Max Wenner

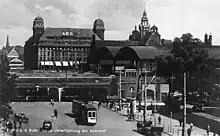
Sepia-tone picture postcard with Victorian-era building with wagons, people and train cars out front; original caption in German: "Essen und Ruhr Neue Unterfuhring am Bahnhof" (?)

At the time of his death in 1937, Max Wenner had a 34-year-old German fiancée, Olga Büchsenschütz from the district of Essen. Described as "an attractive brunette", she was said to live in a "small but comfortably furnished house with her aged parents and married sister." When they first met, apparently skiing at Lenzerheide in the Plessur Alps in Switzerland. An Australian newspaper claimed Büchsenschütz had been working as the secretary of the Swedish Consul-General at Düren, but "extensive research in German newspapers could not identify the existence of a Swedish consulate or consul in the city of Düren (which is closer to Aachen than Cologne). There were Swedish consuls-general in Aachen during the time under review (Fritz Mohren, a commodity trader) and Cologne (Richard v. Schnitzler, a banker and later Kurt v. Schröder, Schnitzler's son-in-law and also a banker)."